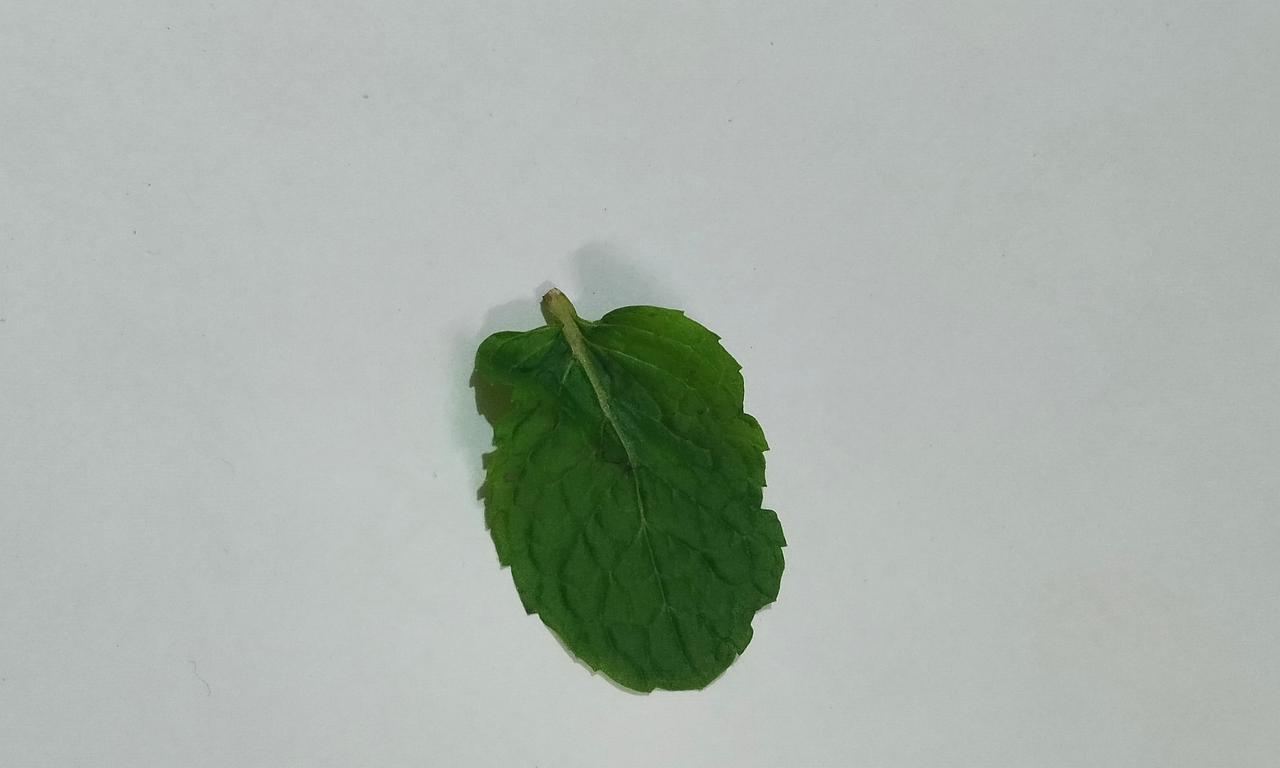
Label: Fresh